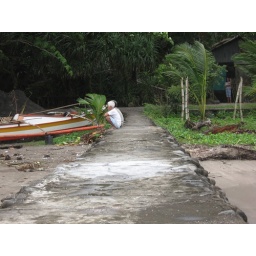
2 manongs on the beach wall in Ponte Vedra